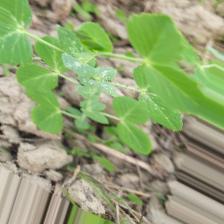
Label: Powdery Mildew